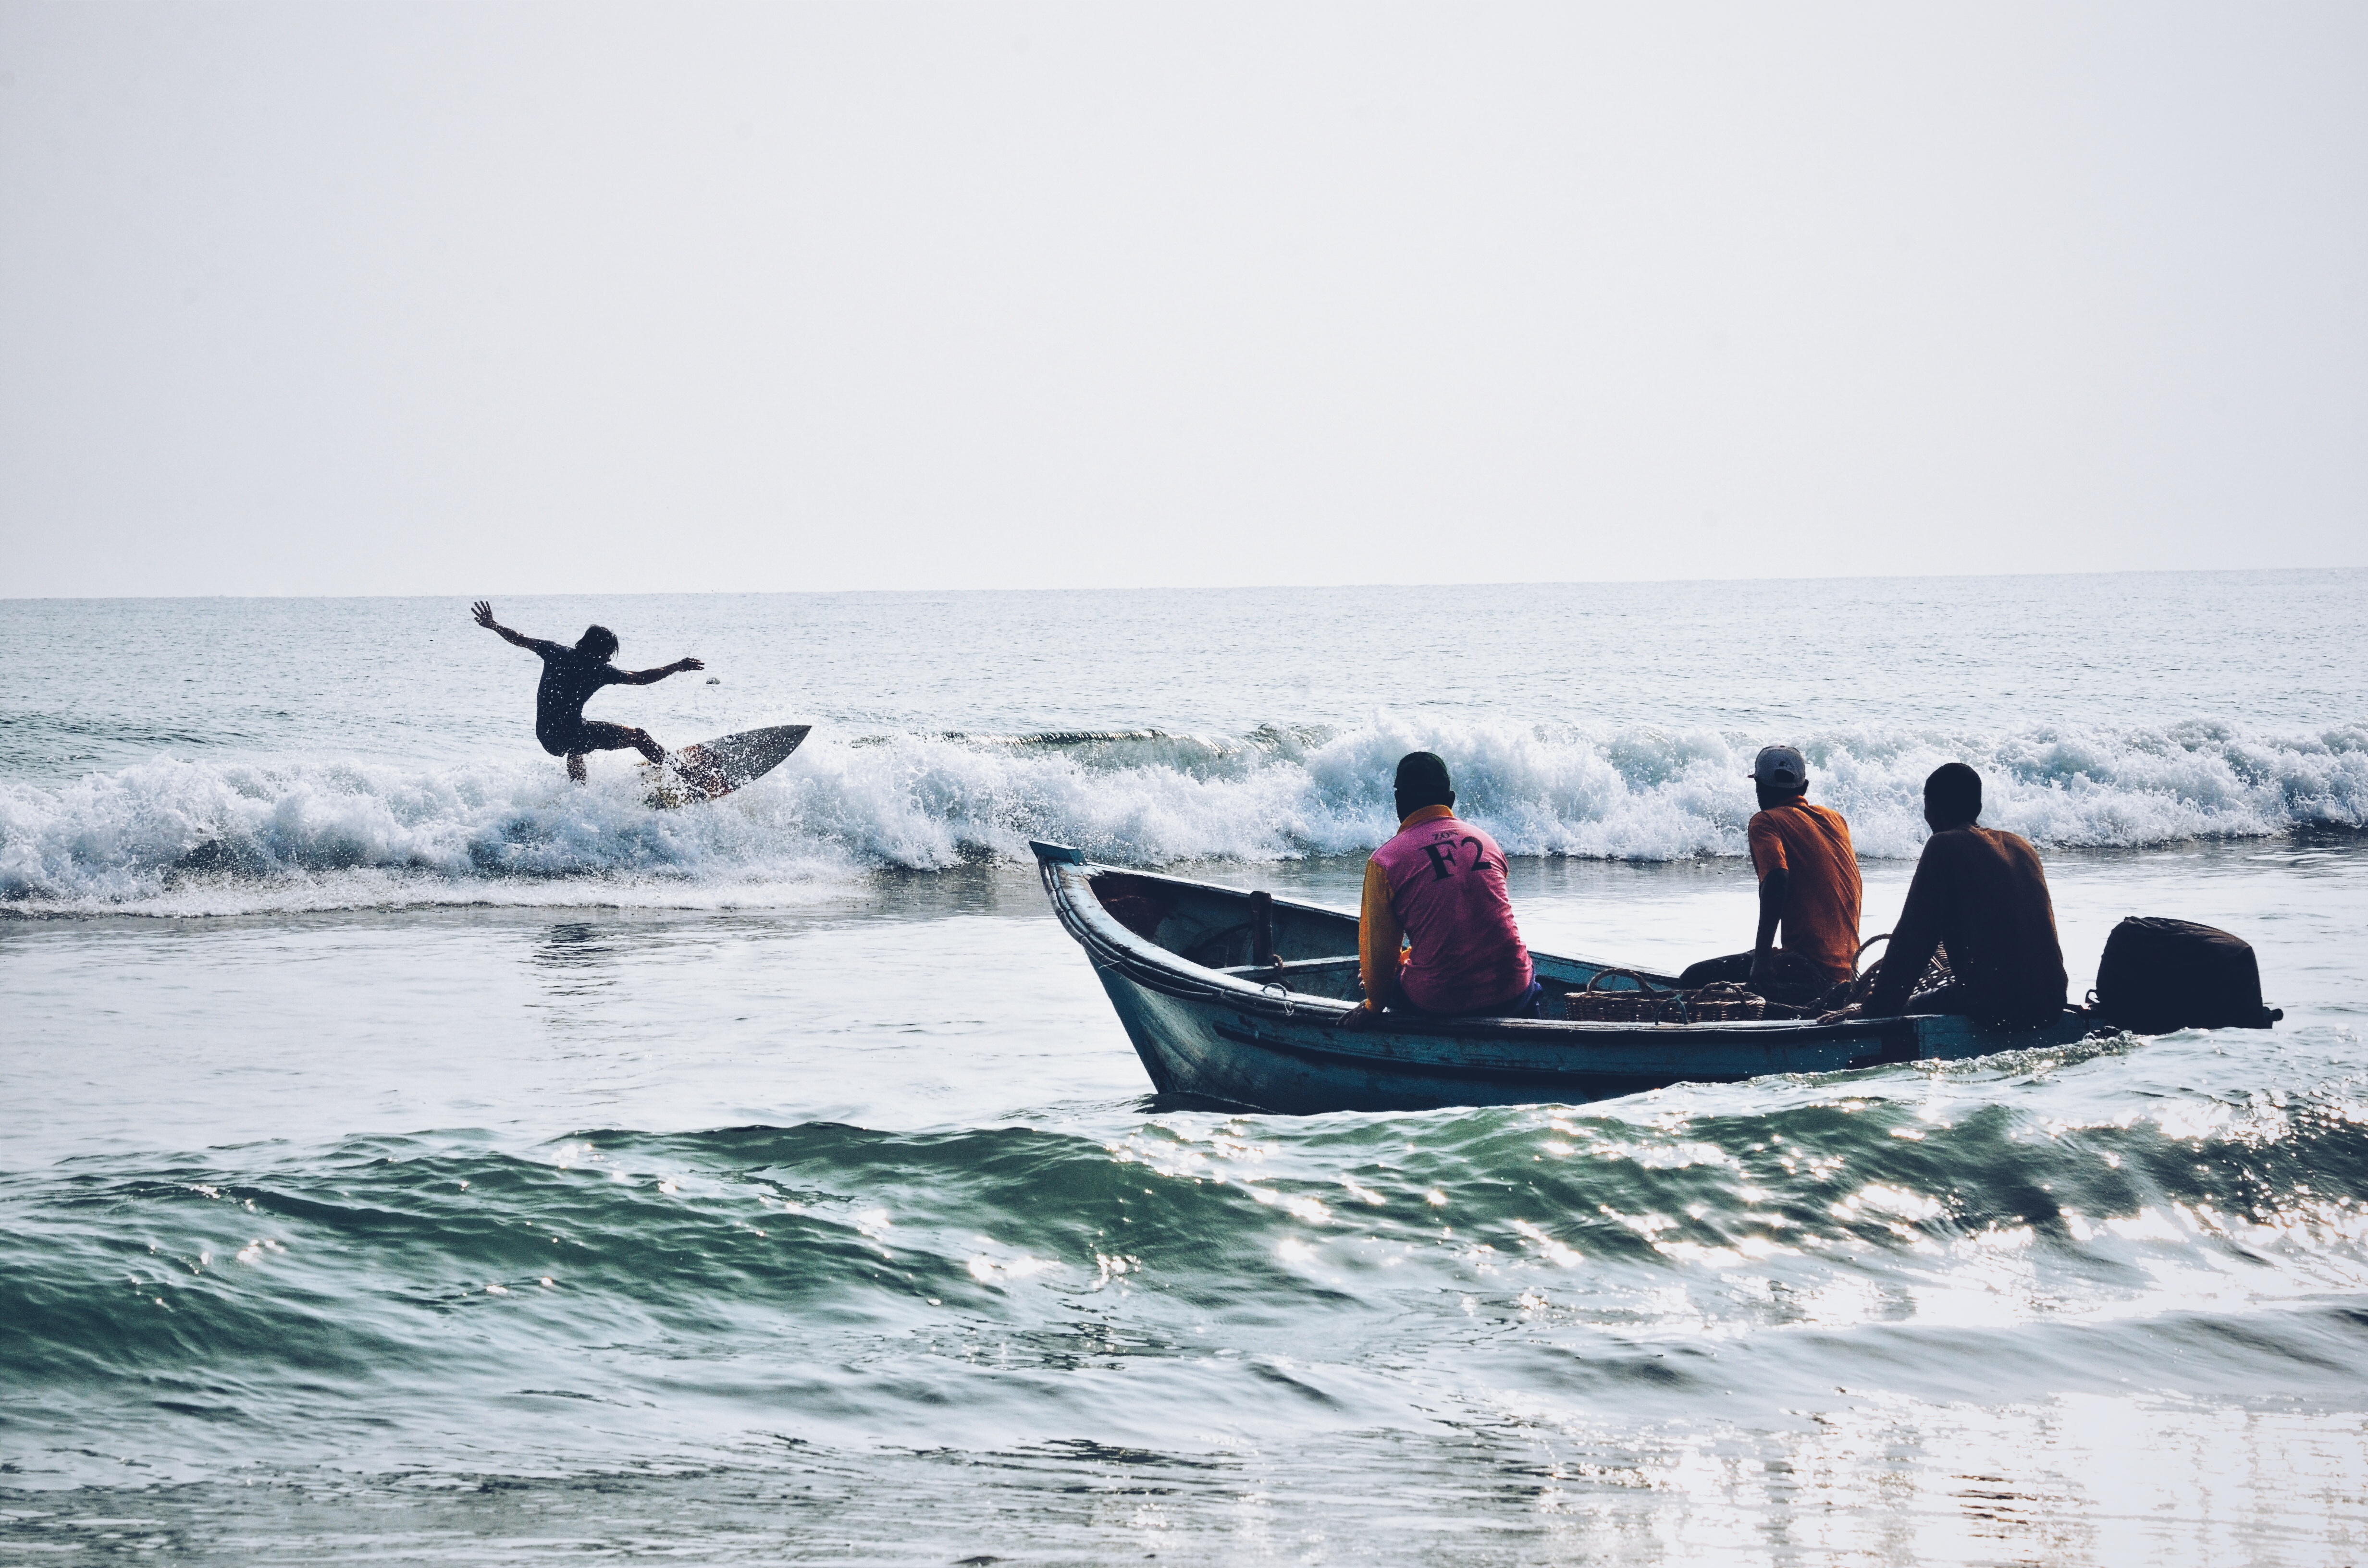
sea, coast, ocean, boat, wave, paddle, vehicle, surfboard, boating, watercraft, wind wave, surfing equipment and supplies, watercraft rowing